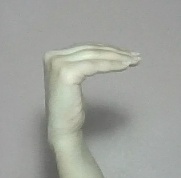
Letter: haa